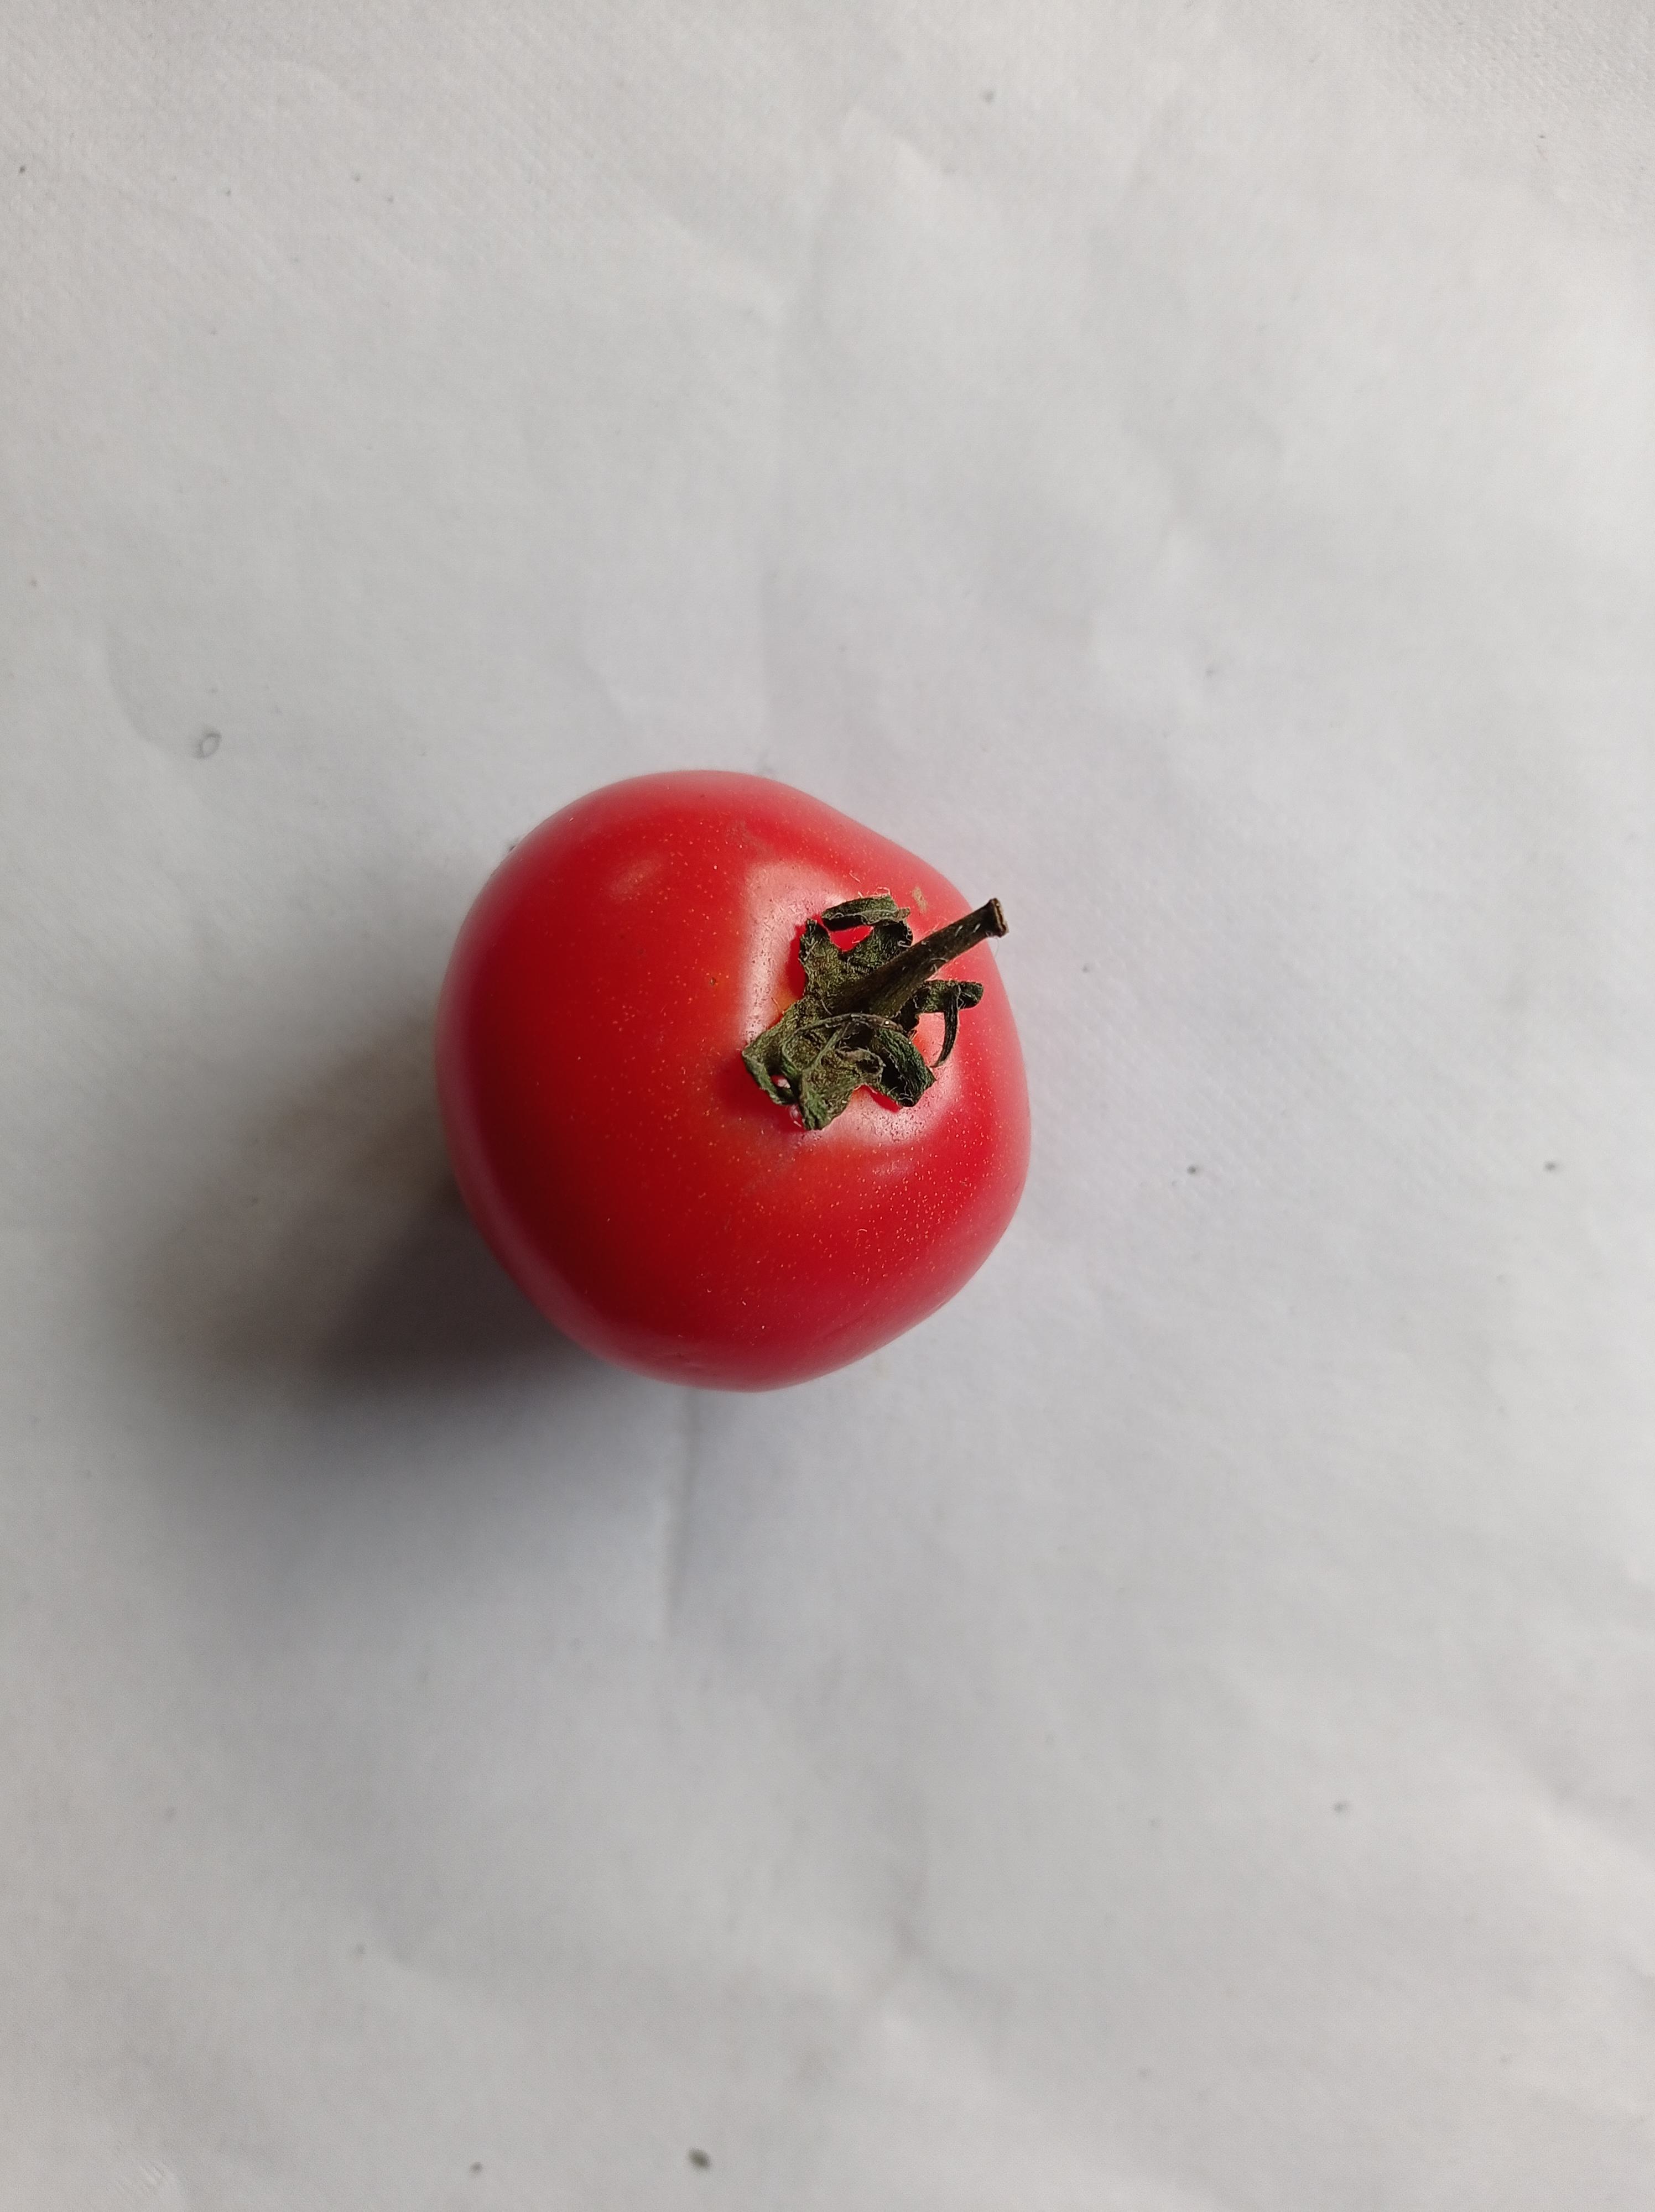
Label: Fresh